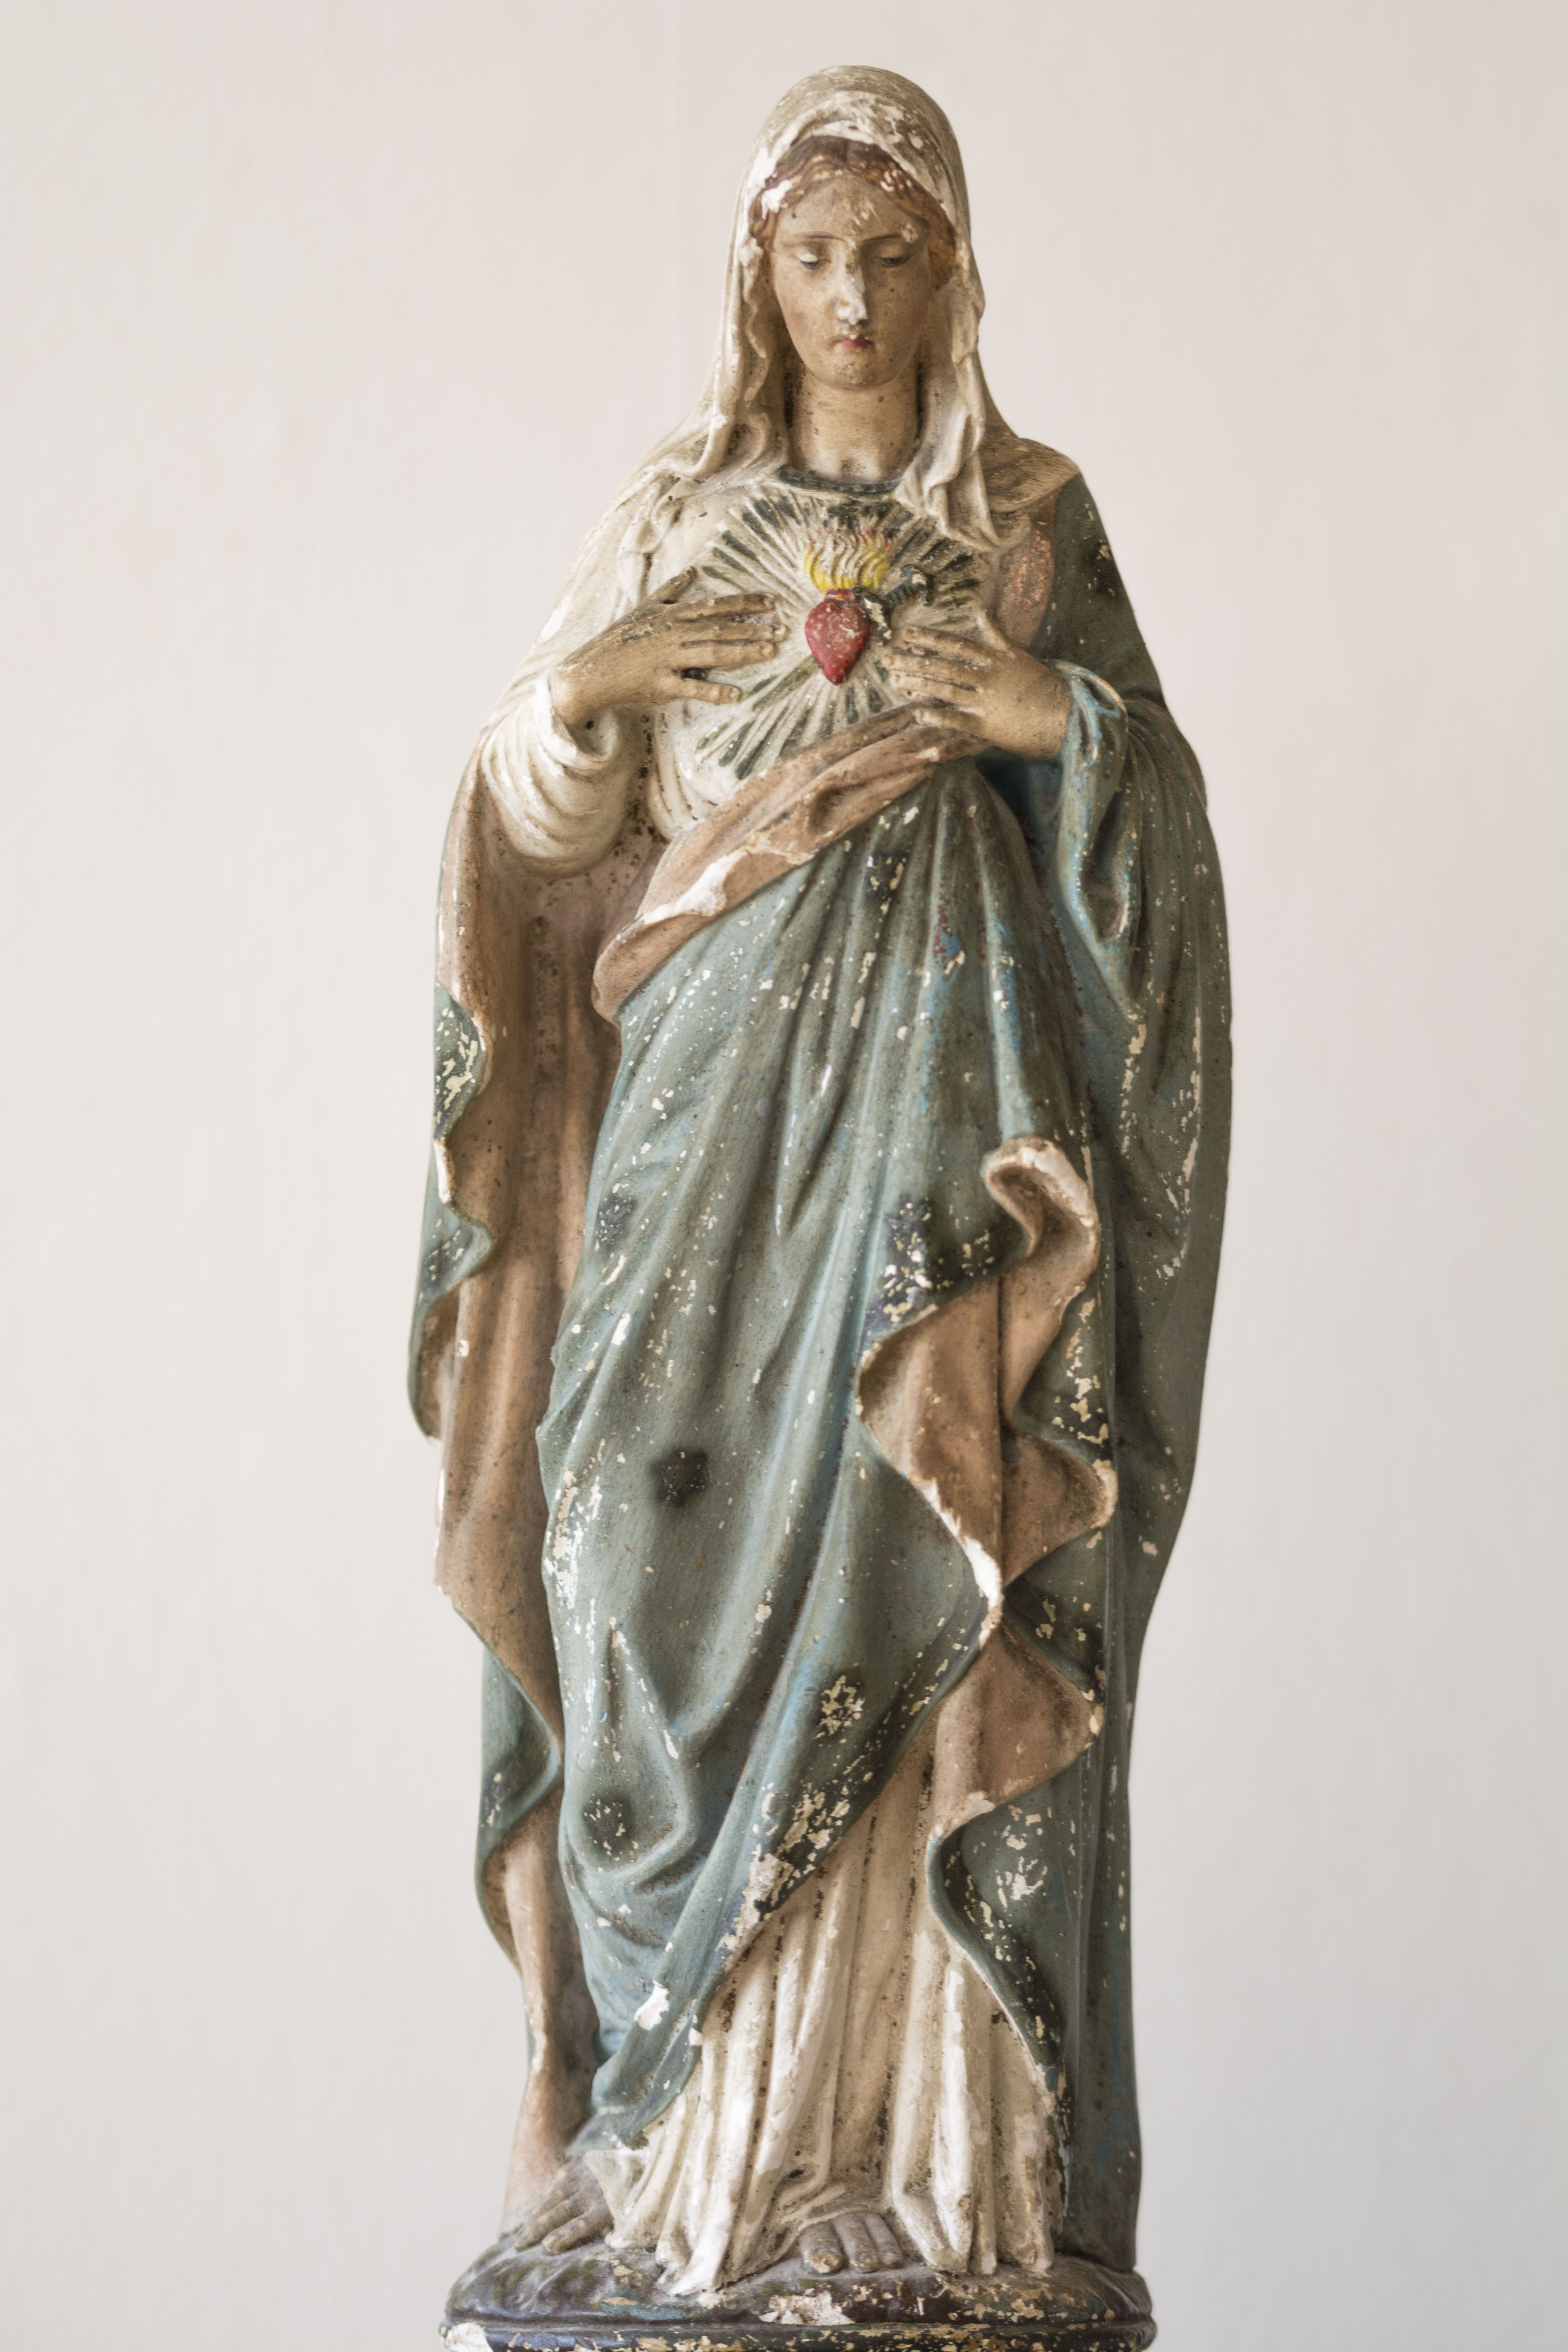
monument, statue, decoration, religion, church, toy, sculpture, art, dress, faith, figurine, maria, christianity, image, gown, sacred heart, classical sculpture, costume design, sinful